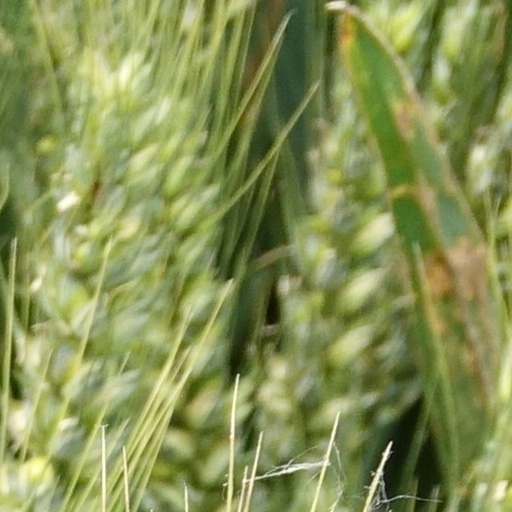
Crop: wheat